Gaël Monfils

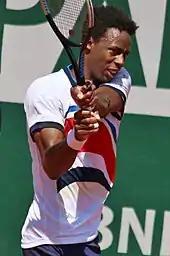
Monfils at the 2021 French Open

Monfils lost in the first round of the 2021 Australian Open to Emil Ruusuvuori in five sets. He picked up his first win in over a year in Lyon, beating lucky loser Thiago Seyboth Wild in straight sets. In Belgrade's second tournament, Monfils lost to qualifier Roberto Carballés Baena in a third set tiebreak.